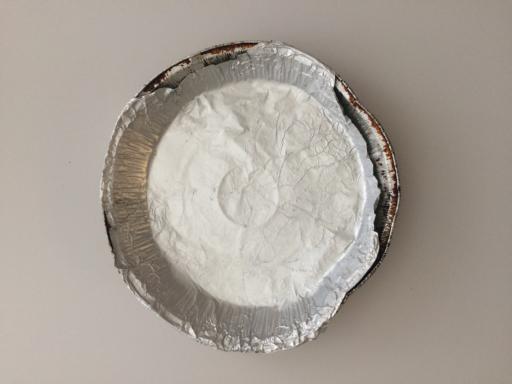
Label: metal